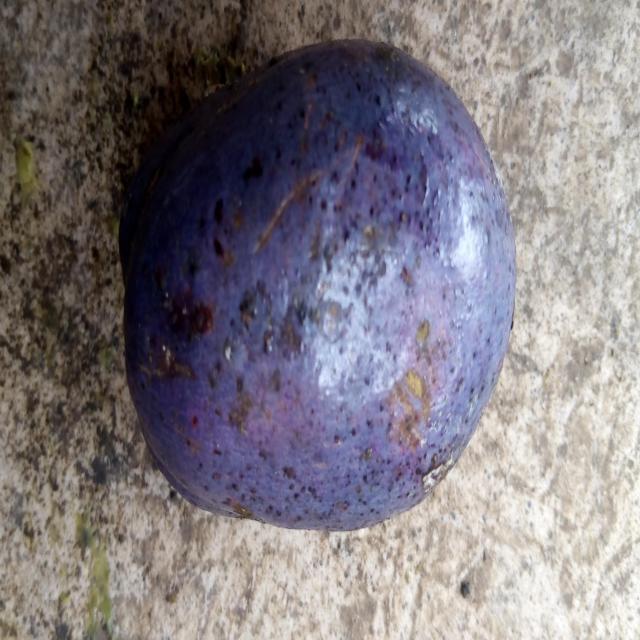
Plum grade: unaffected